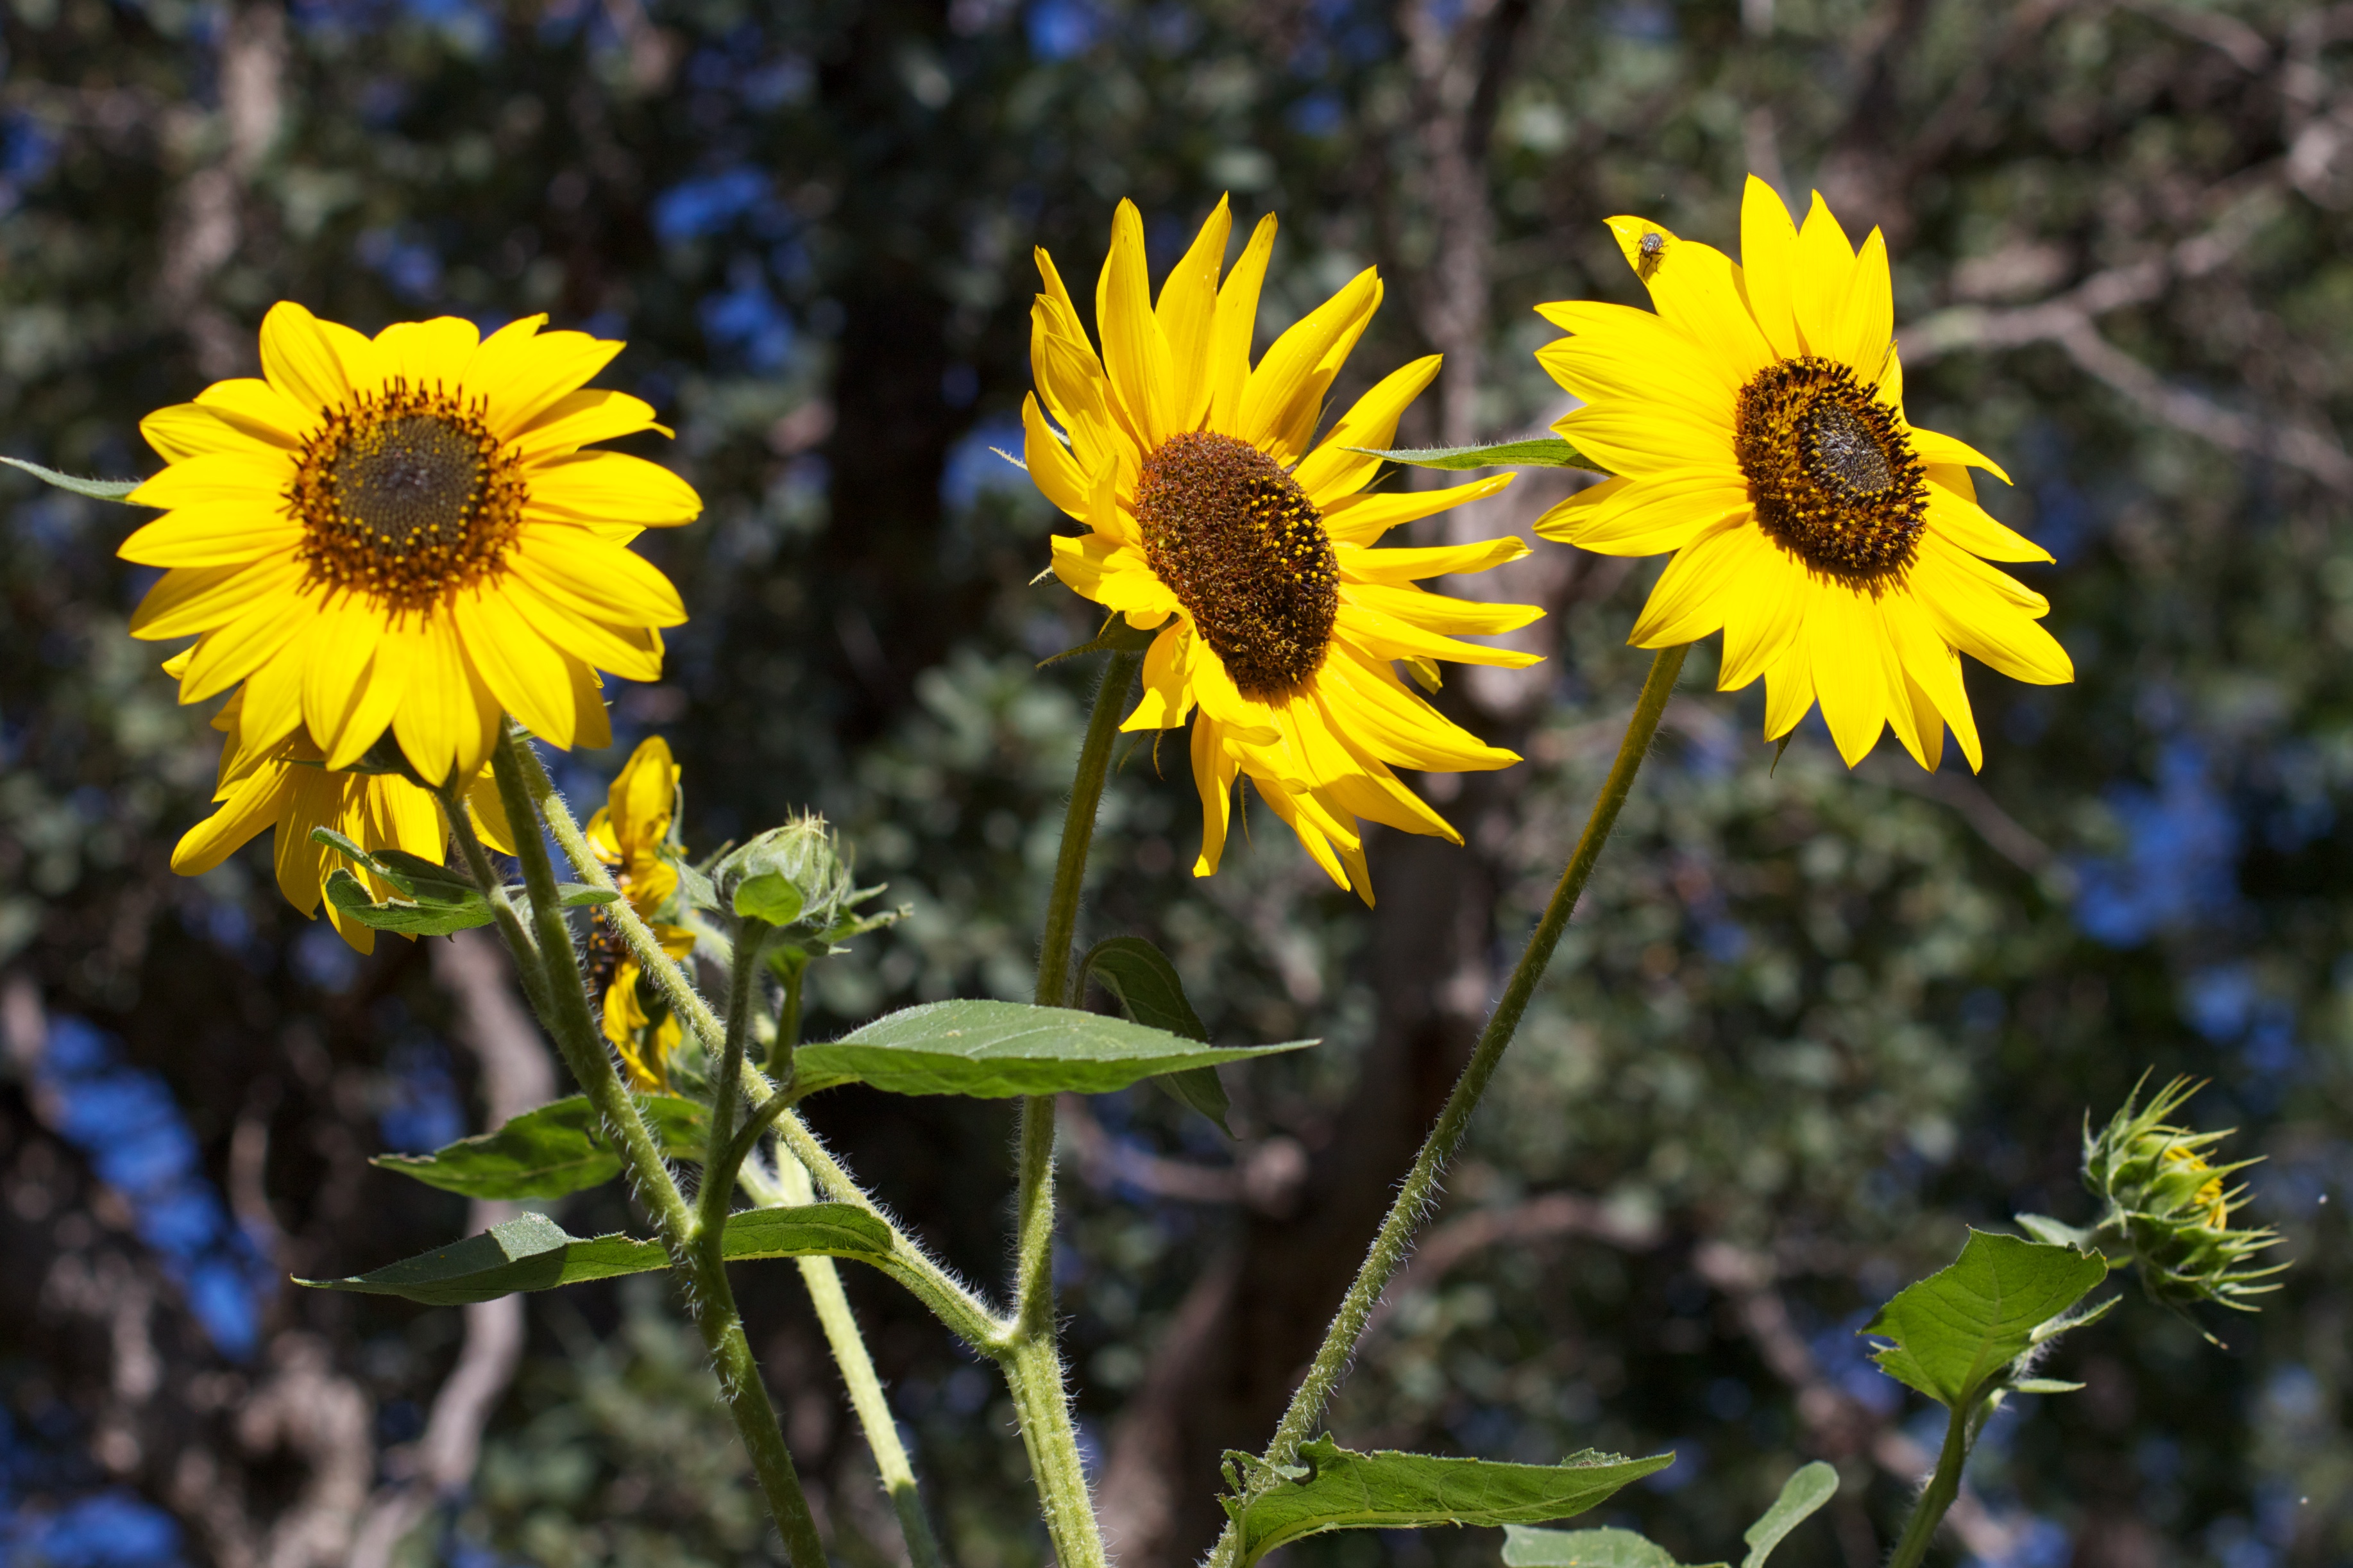
nature, plant, field, flower, botany, yellow, flora, sunflower, wildflower, macro photography, flowering plant, daisy family, annual plant, land plant